Jenny Hengler

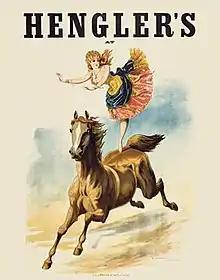
Jenny Hengler

Her parents were Mary Ann Frances (born Sprake) and Frederick Charles Hengler. Her paternal great-grandfather was circus performer Michael Hengler (died 1802), was a rider and performer in Hanover, who moved to England. Other relatives also performed in circuses. Her great grandmother was Sarah Hengler, known professionally as Madame Hengler, a leading fireworks pyrotechnist at Vauxhall and Ranelagh Pleasure Gardens, Astley’s Circus and many high profile outdoor public entertainments. Her father was not a performer per se but he started the Hengler's Circus in 1847. The circus moved to the first of several permanent buildings in 1857. The first was in Liverpool and others followed over the next 15 years.